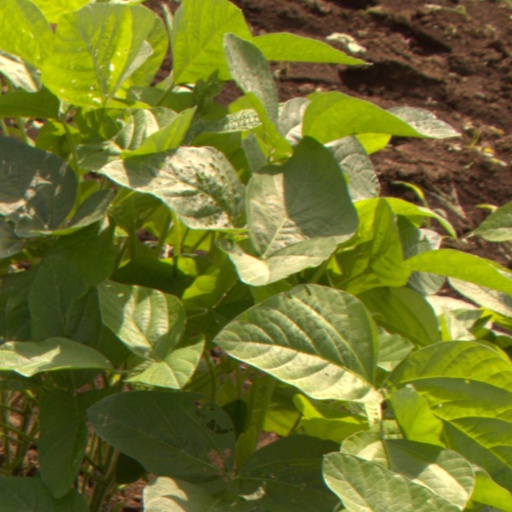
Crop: soybean